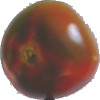
Label: Tomato Maroon 1